Mark Machin

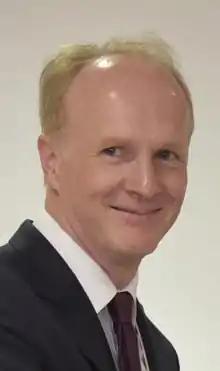
Machin in Davos in 2018

Mark Machin (born 1966) is a British investor who served as President and CEO of the Canada Pension Plan Investment Board between 2016 and 2021.